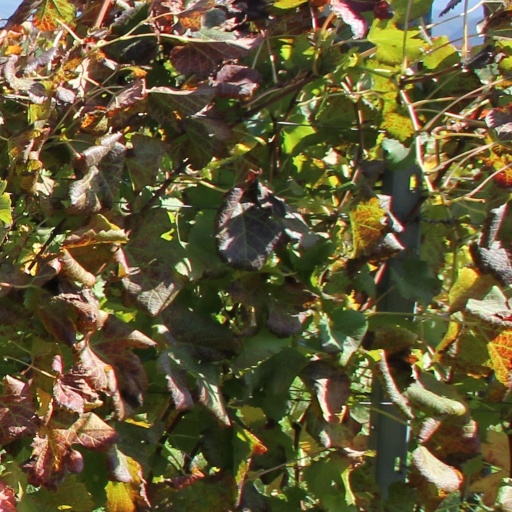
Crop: grape